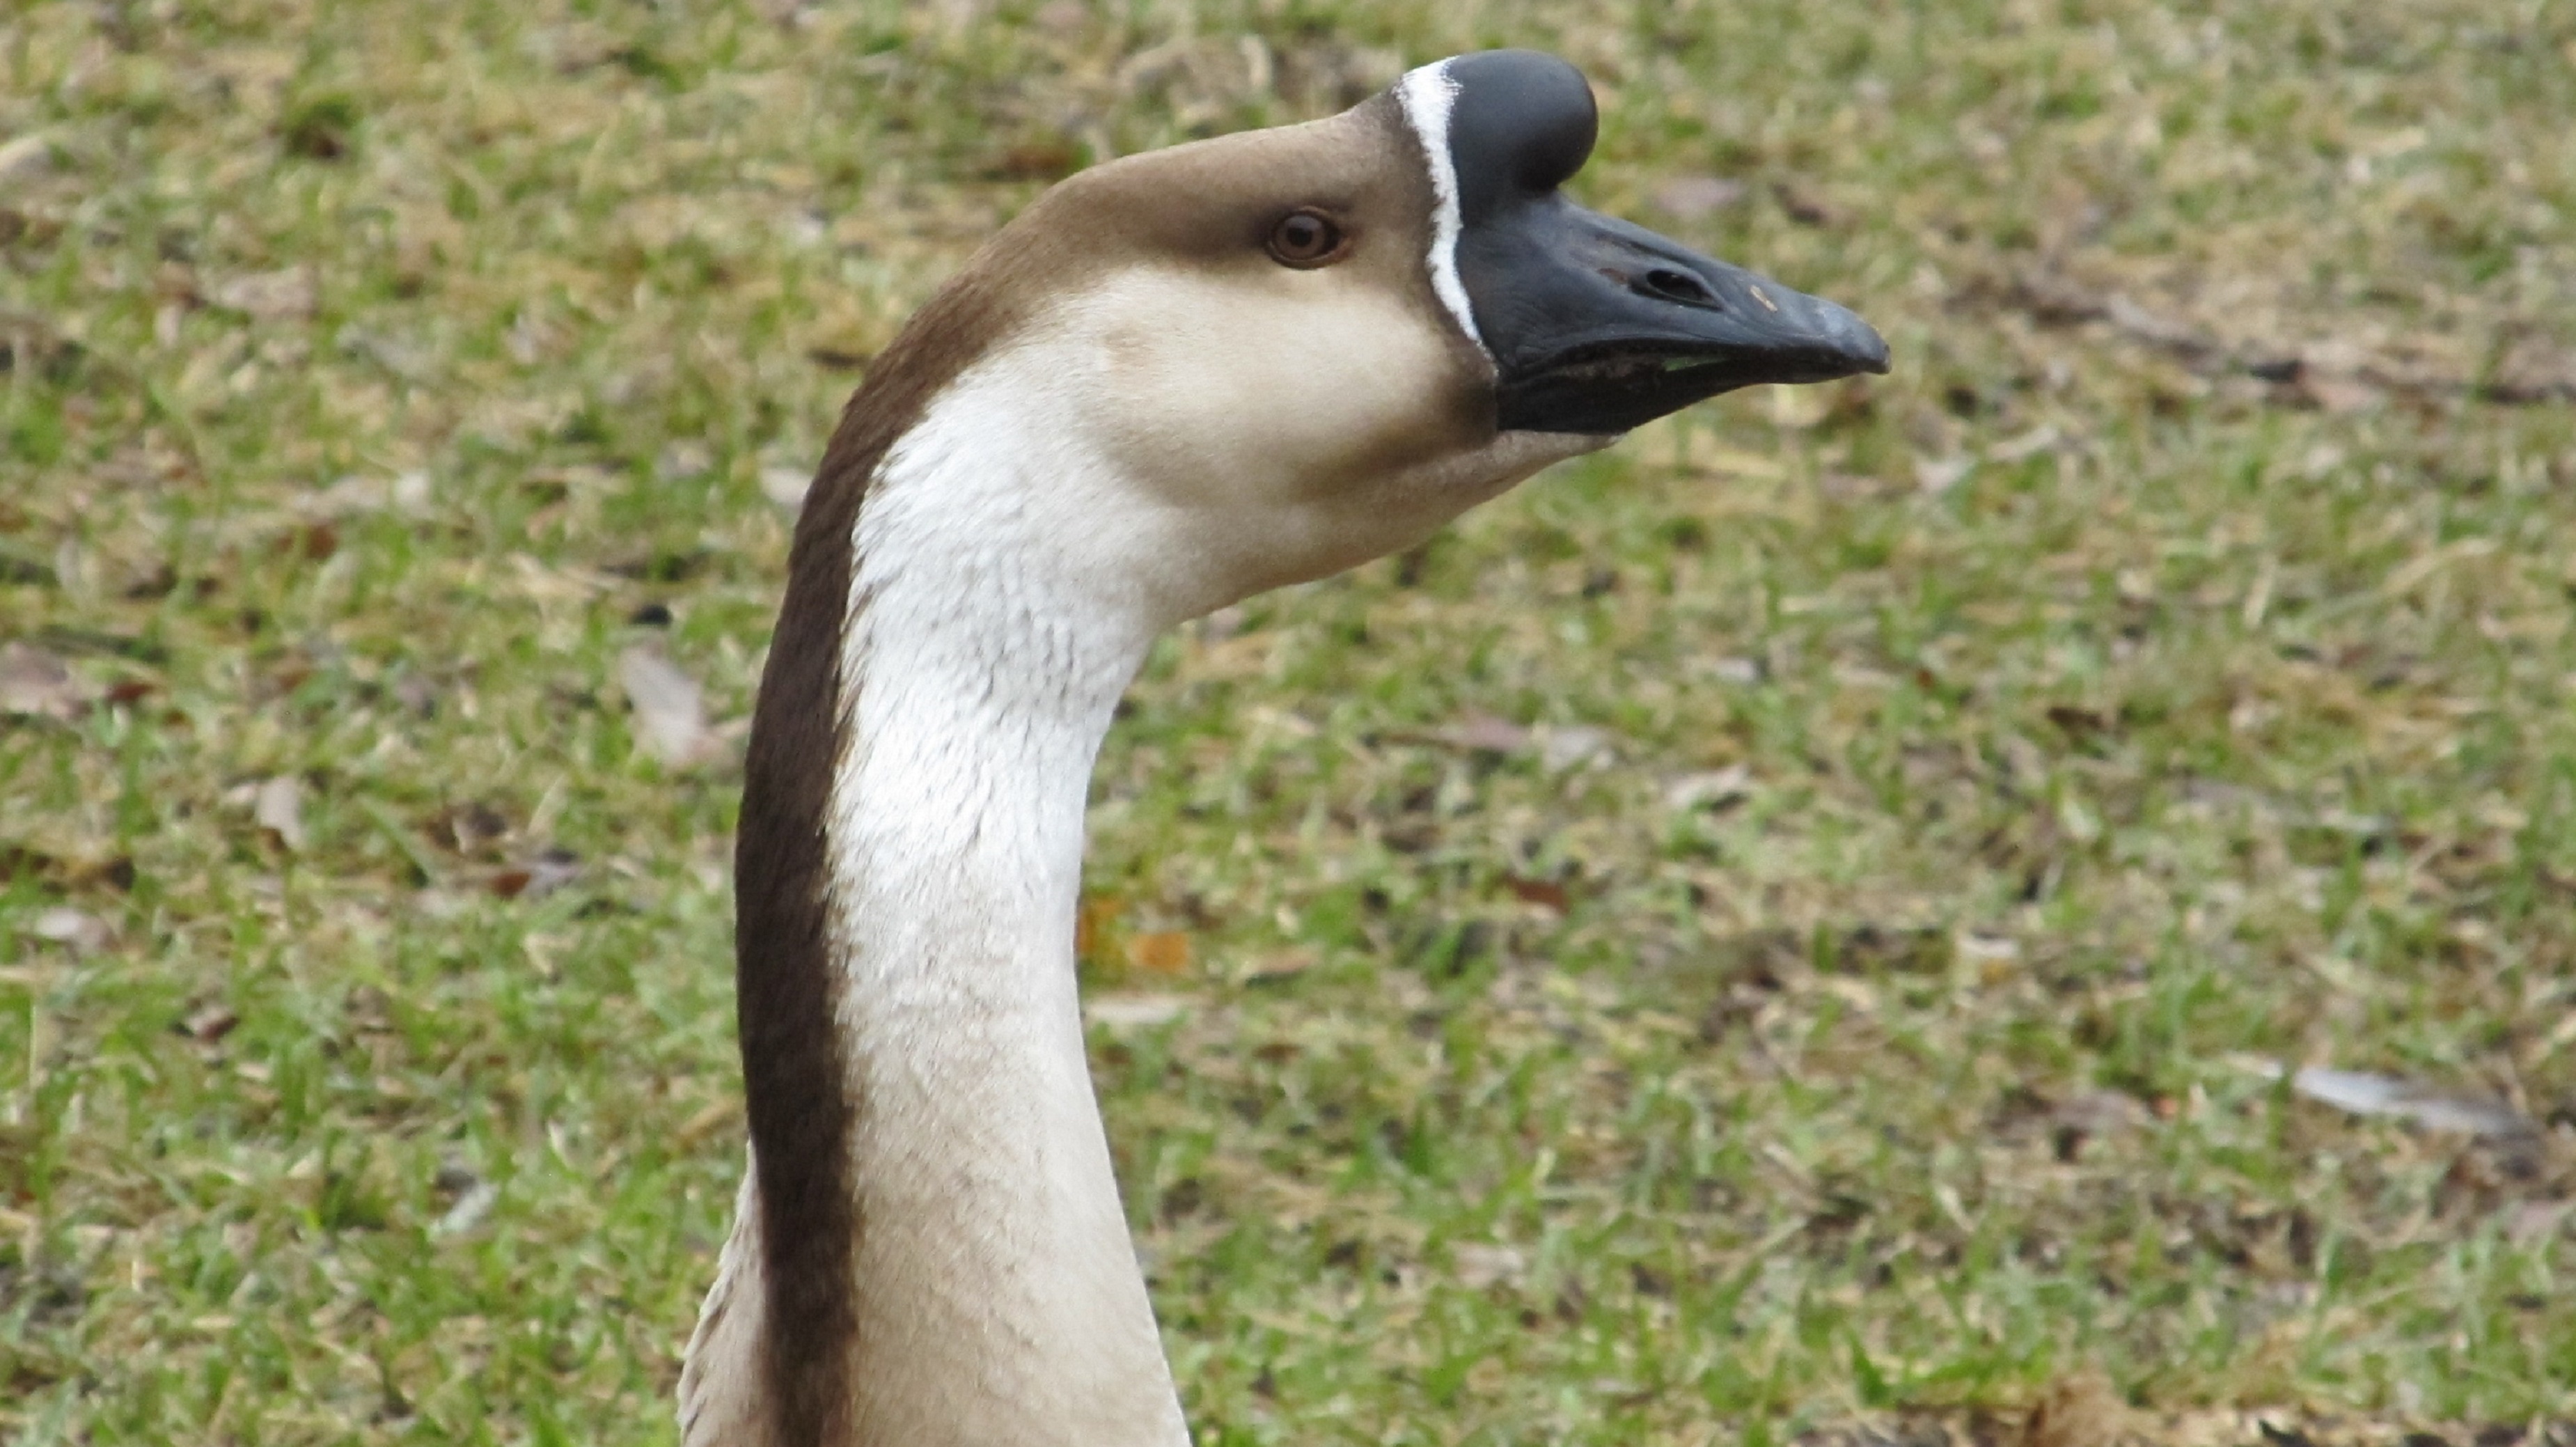
nature, bird, wildlife, beak, fowl, fauna, close up, swan, duck, neck, head, goose, vertebrate, waterfowl, water bird, anser cygnoides, ducks geese and swans, domestic swan